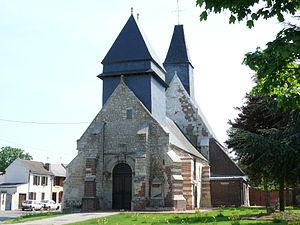
Froissy (Oise - Picardie - France)
Froissy est une commune française située dans le département de l'Oise, en région Hauts-de-France.